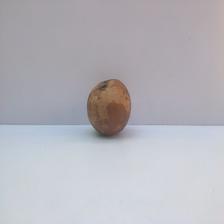
Size: Spoiled